Canadian Classique

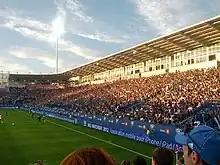
Saputo Stadium is the home ground for CF Montréal.

Both Toronto and Montreal play in soccer-specific stadiums and have been doing so for their entire existence. BMO Field is Toronto FC's home stadium, while Saputo Stadium serves as home ground for CF Montréal. For marquee matchups, such as games against acclaimed opponents, rivals, or Champions League fixtures, as well as winter-time matches, both teams sometimes play in larger, indoor stadiums in their respective region. Toronto FC have played several games at Rogers Centre while CF Montréal have played their share of games at Olympic Stadium, which is within walking distance of Saputo Stadium.